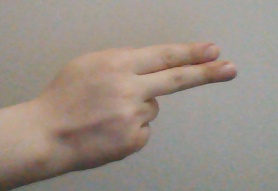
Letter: ain